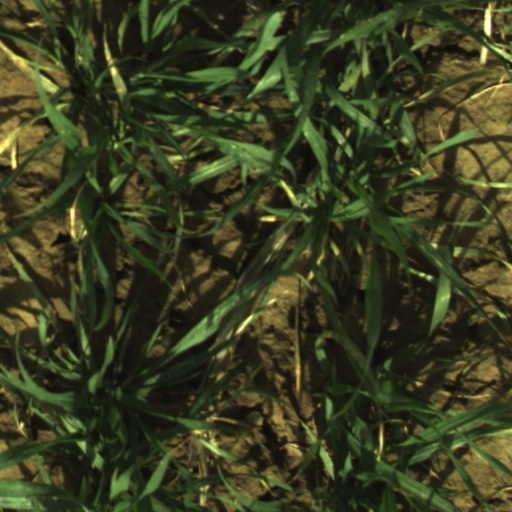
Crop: wheat